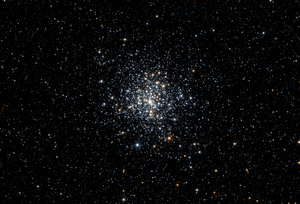
NGC 1903 est un amas ouvert situé dans la constellation de la Dorade. Cet amas est situé dans le Grand Nuage de Magellan. Il a été découvert par l'astronome australien James Dunlop en 1826.